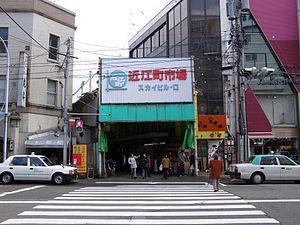
Kanazawa est une ville du Japon, dans la préfecture d'Ishikawa, dont elle en est la capitale.